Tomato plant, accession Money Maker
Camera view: bottom (45 deg); turntable rotation: 210 degrees
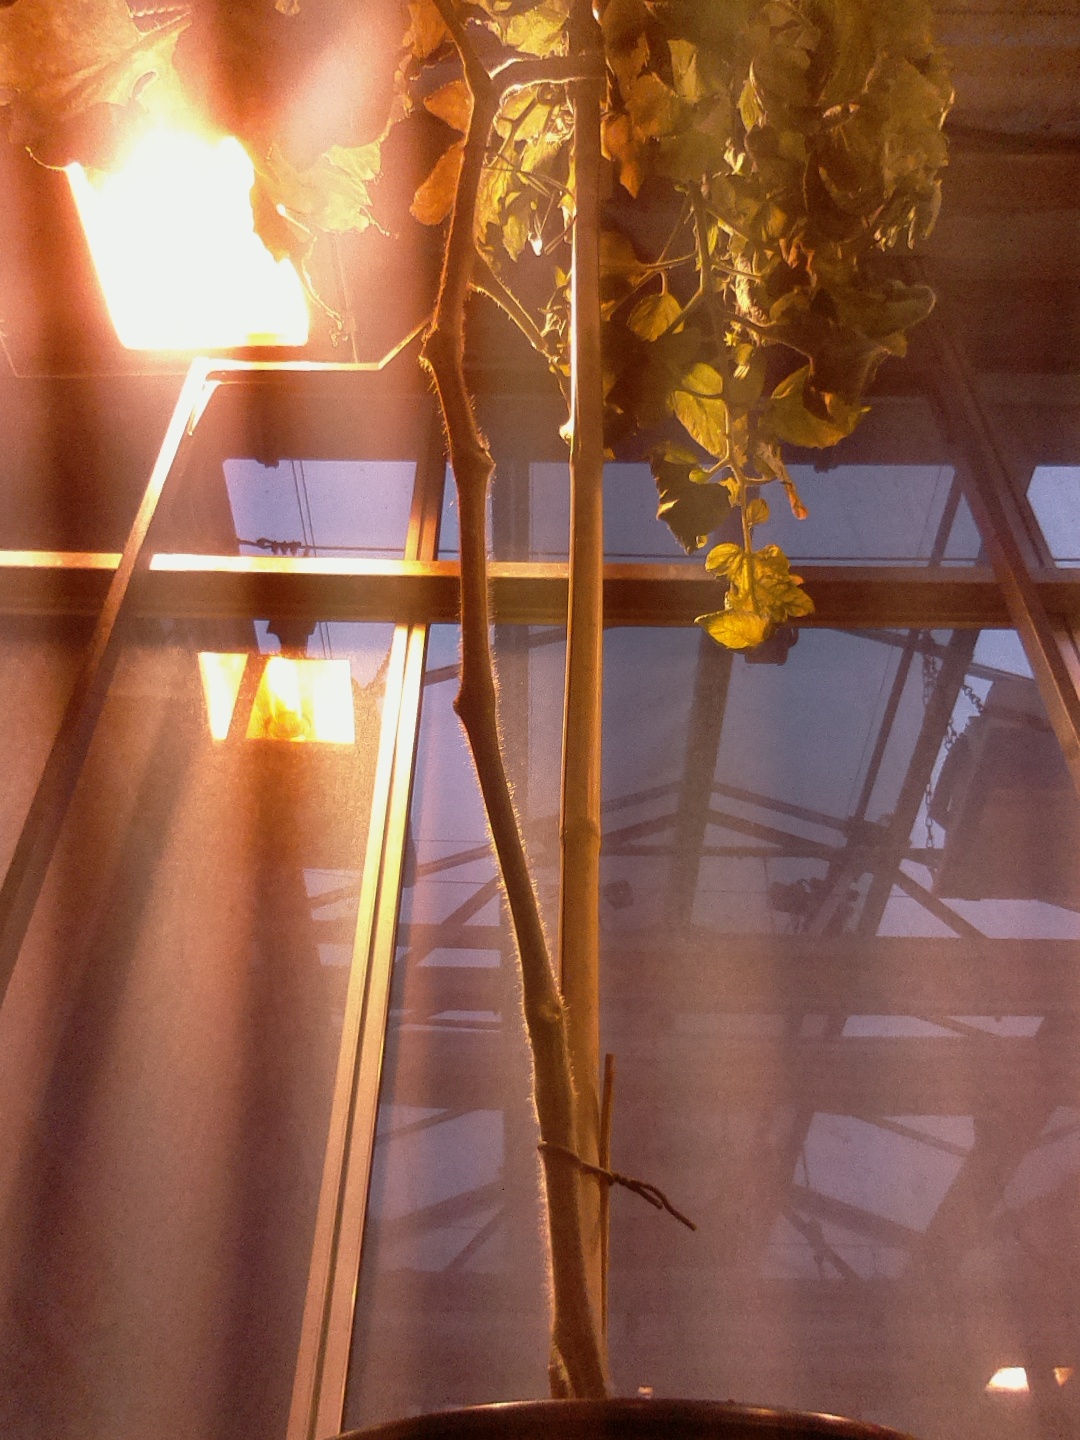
BBCH growth stage 74: 40%-50% of final fruit size